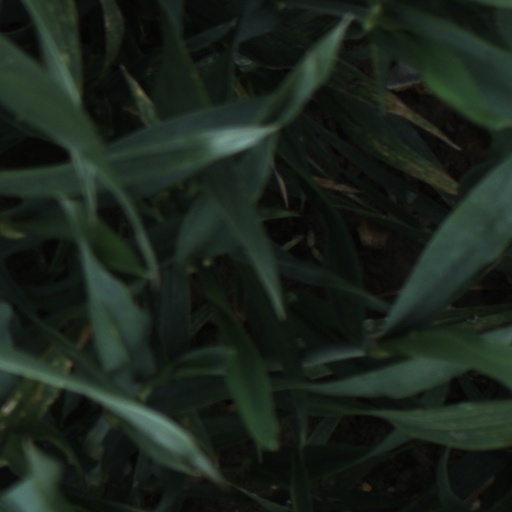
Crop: wheat